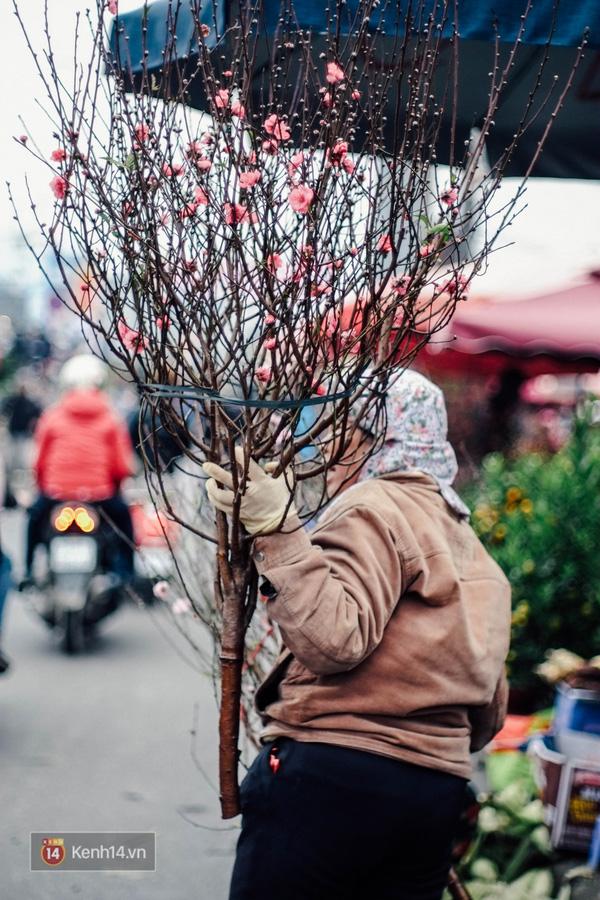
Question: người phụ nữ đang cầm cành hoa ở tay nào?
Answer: người phụ nữ đang cầm cành hoa trên tay trái